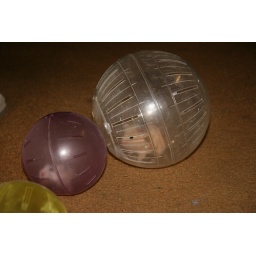
Mr. Man is the one in the purple ball... I got the ball long before I found out he was a boy